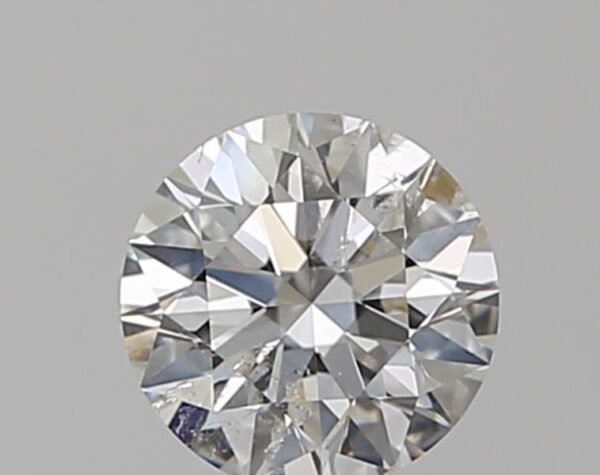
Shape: round
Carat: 0.51
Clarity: SI2
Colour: F
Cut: EX
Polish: EX
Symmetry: EX
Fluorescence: N
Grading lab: GIA
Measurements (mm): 5.09 x 5.11 x 3.17